Ondřej Němec

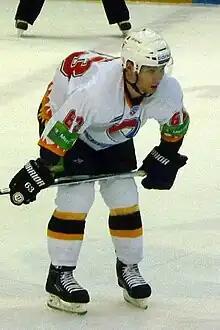

Ondřej Němec (born 18 April 1984) is a Czech professional ice hockey defenceman who currently plays for Severstal Cherepovets of the Kontinental Hockey League (KHL). He was selected by the Pittsburgh Penguins in the 2nd round (35th overall) of the 2002 NHL Entry Draft.